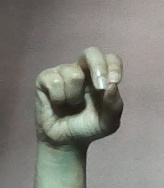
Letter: gaaf